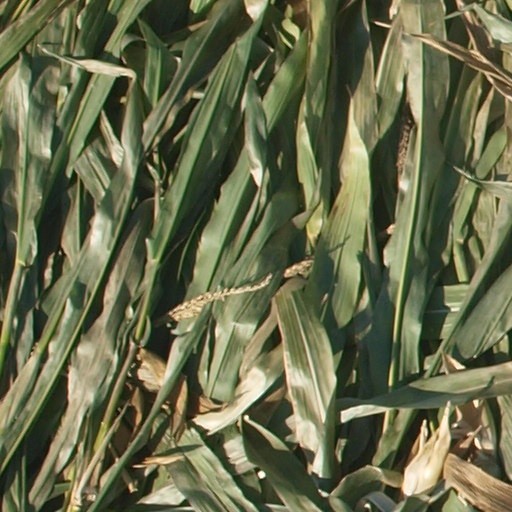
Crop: maize; corn